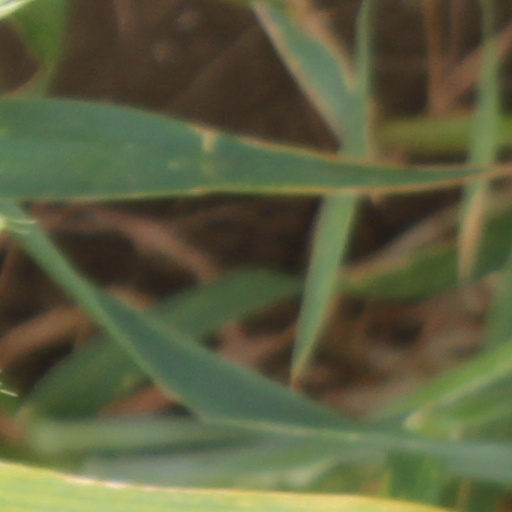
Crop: wheat